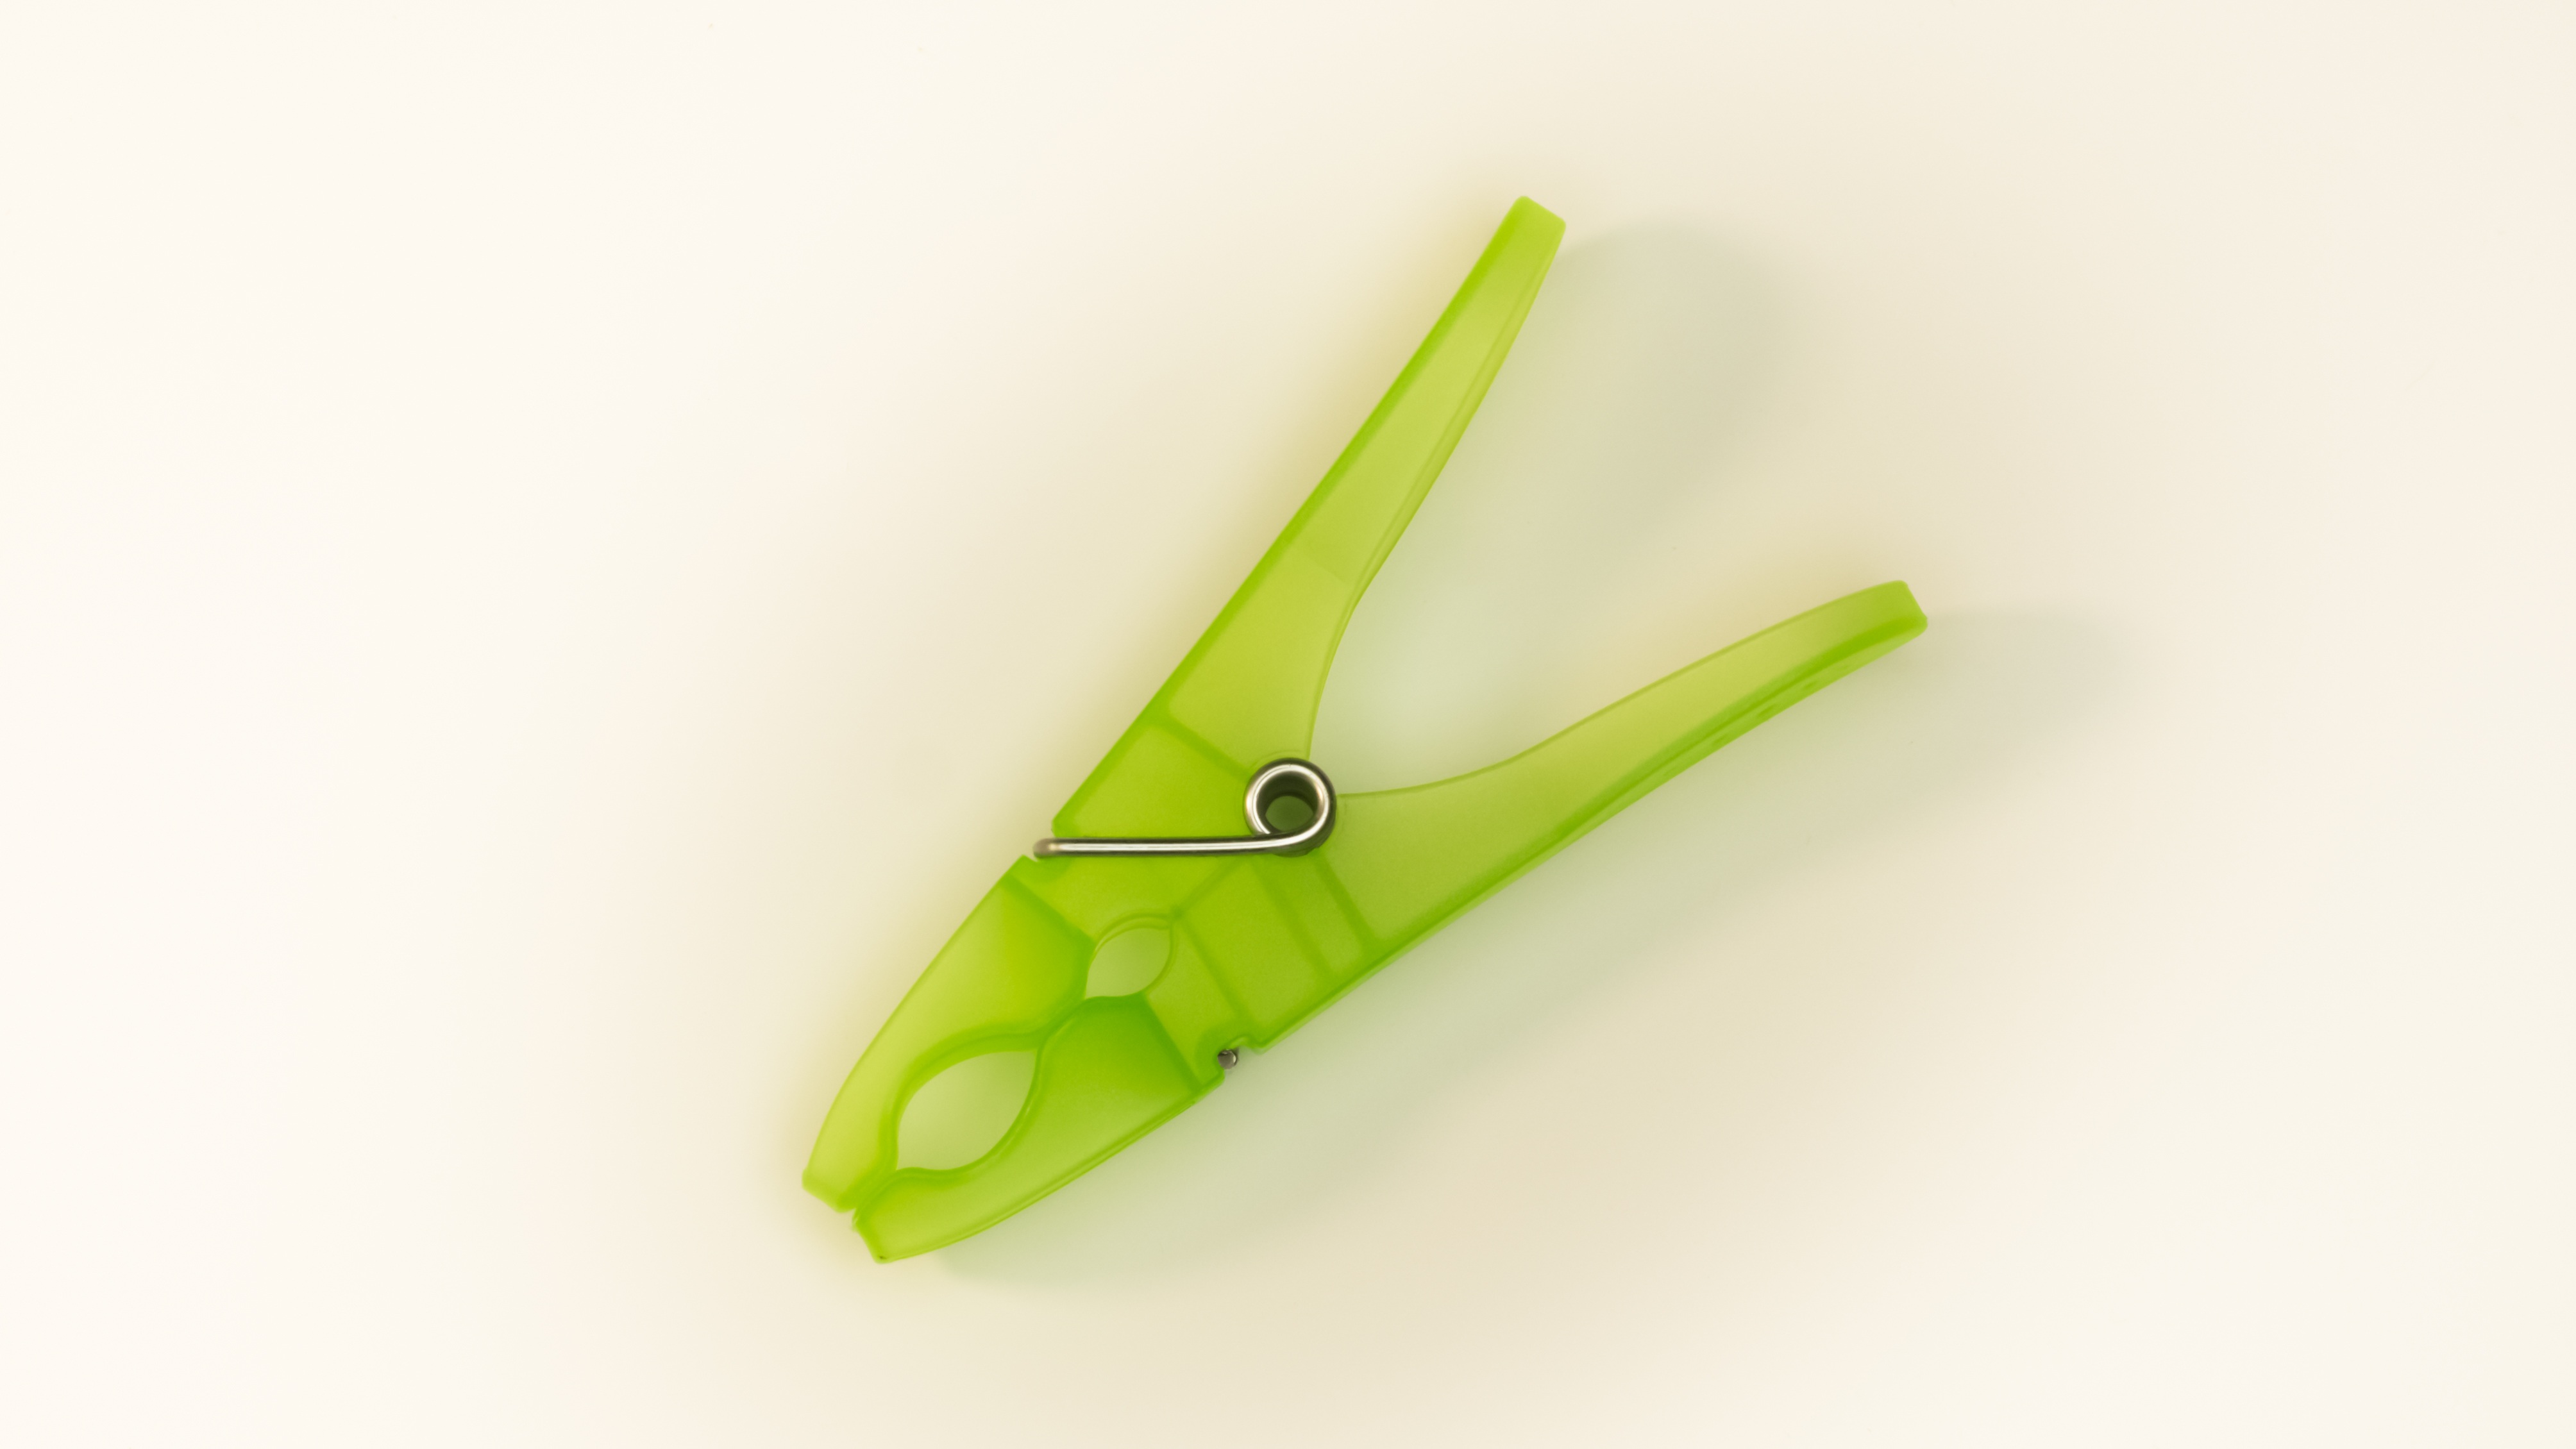
hand, plastic, leaf, dry, spring, green, insect, hold, clothespin, laundry, fastener, pin, hang, clothes, clip, fix, peg, household, clothes peg, linen holder, fasten